Charon's obol

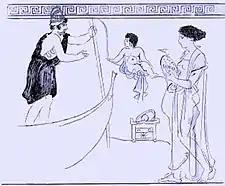
Charon receiving a child (drawing based on a scene from a lekythos)

Greek and Roman literary sources from the 5th century BC through the 2nd century AD are consistent in attributing four characteristics to Charon's obol: